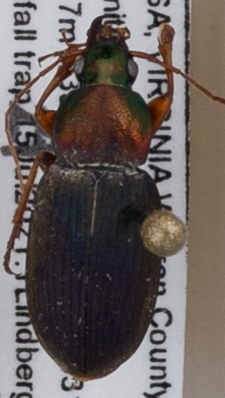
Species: Chlaenius emarginatus
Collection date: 2021-07-29
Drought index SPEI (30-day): -0.54
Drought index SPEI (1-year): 0.32
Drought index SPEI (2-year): -0.24